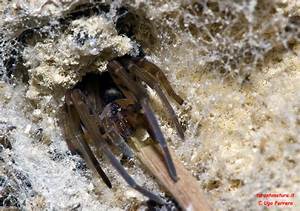
Label: spider